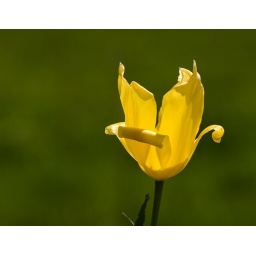
Simply a yellow tulip backlit against a deep green bokeh background.